Llandudno Town Hall

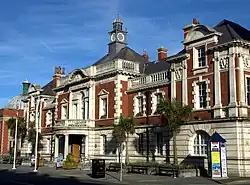
Llandudno Town Hall

Llandudno Town Hall is a municipal structure in Lloyd Street, Llandudno, Wales. The town hall, which serves as the meeting place of Llandudno Town Council, is a Grade II listed building.